Louisville Colonels

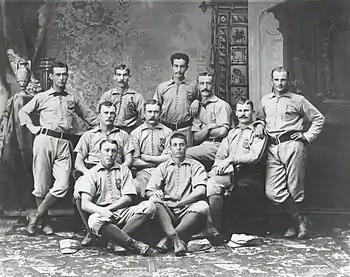
1882 Louisville Eclipse

The Louisville Colonels were a Major League Baseball team that played in the American Association (AA) throughout that league's ten-year existence from 1882 until 1891. They were known as the Louisville Eclipse from 1882 to 1884, and as the Louisville Colonels from 1885 to 1891; the latter name derived from the historic title of the Kentucky Colonel. After the AA folded in 1891, the Colonels joined the National League and played through the 1899 season.